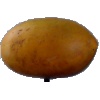
Label: Cucumber Ripe 2